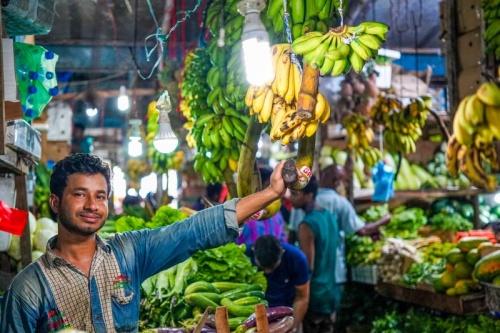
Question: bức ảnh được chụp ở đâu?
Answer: trong một khu chợ